VMFA-235

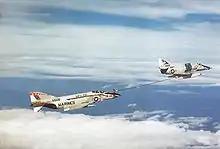
A VC-1 A-4E refueling a F-4J of VMFA-235 in 1977

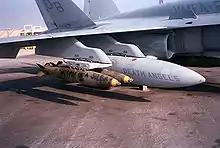
Ordnance on a VMFA-235 Hornet during Operation Desert Storm, 1991.

In November 1989, VMFA-235 transitioned to the F/A-18 Hornet. After Iraq’s invasion of Kuwait in August 1990, the squadron was deployed to the Shaikh Isa Air Base, Bahrain, on 22 August 1990 in support of Operation Desert Shield. They were the first Fighter squadron in theater, and were recognized with the "Phoenix Award", a highly prestigious Department of Defense award, for outstanding performance. During Operation Desert Storm they flew over 2800 sorties in support of coalition forces. In March, 1990, after seven months of operations, VMFA-235 redeployed to Marine Corps Base Hawaii.